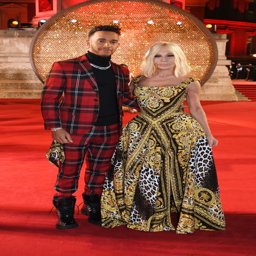
award winner and celebrity attend awards in partnership with manufacturing